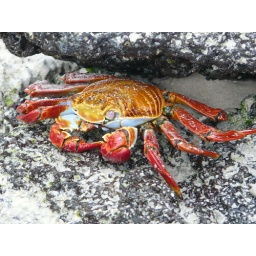
anyone seen a red rock for me to hide under